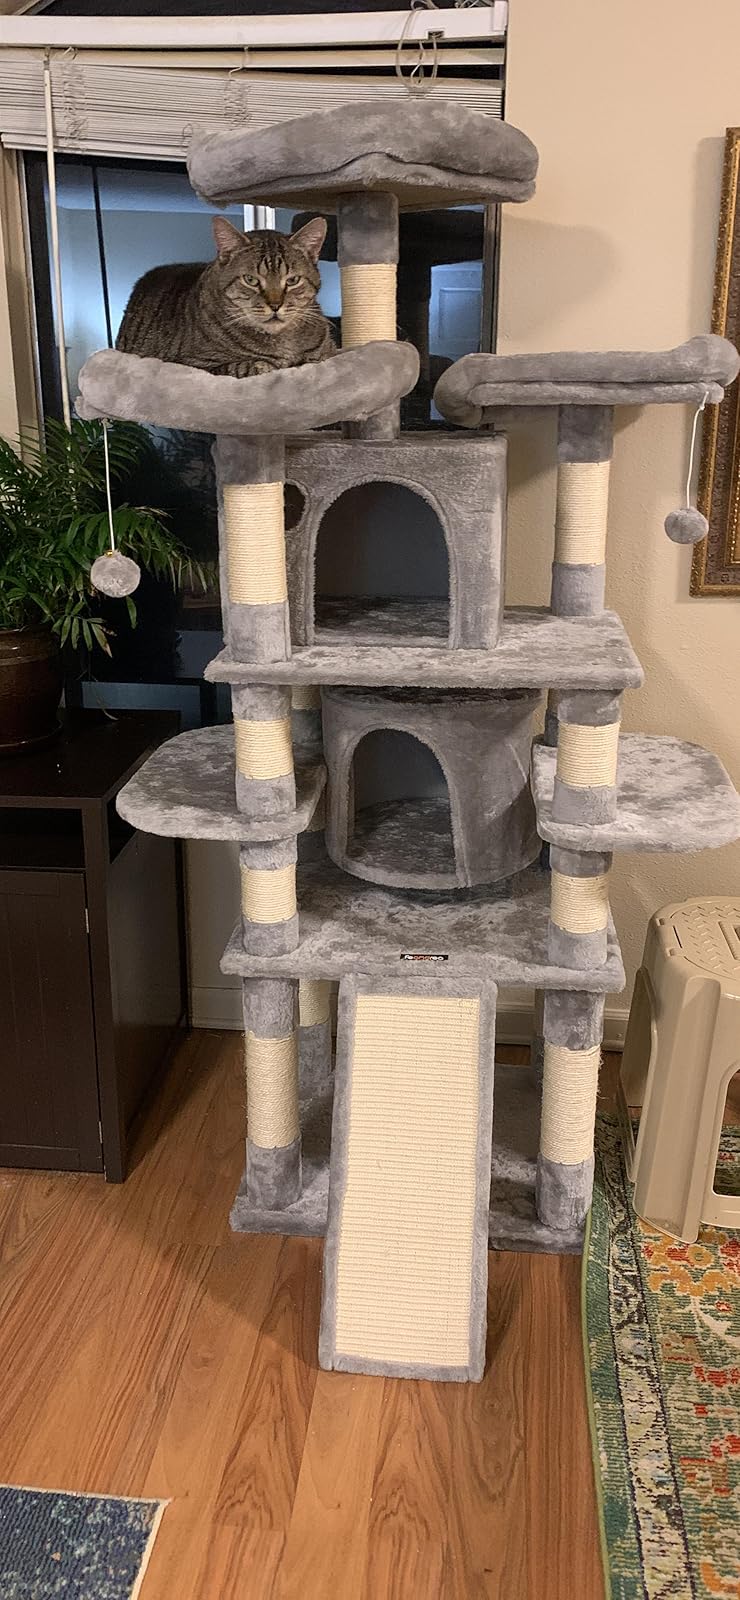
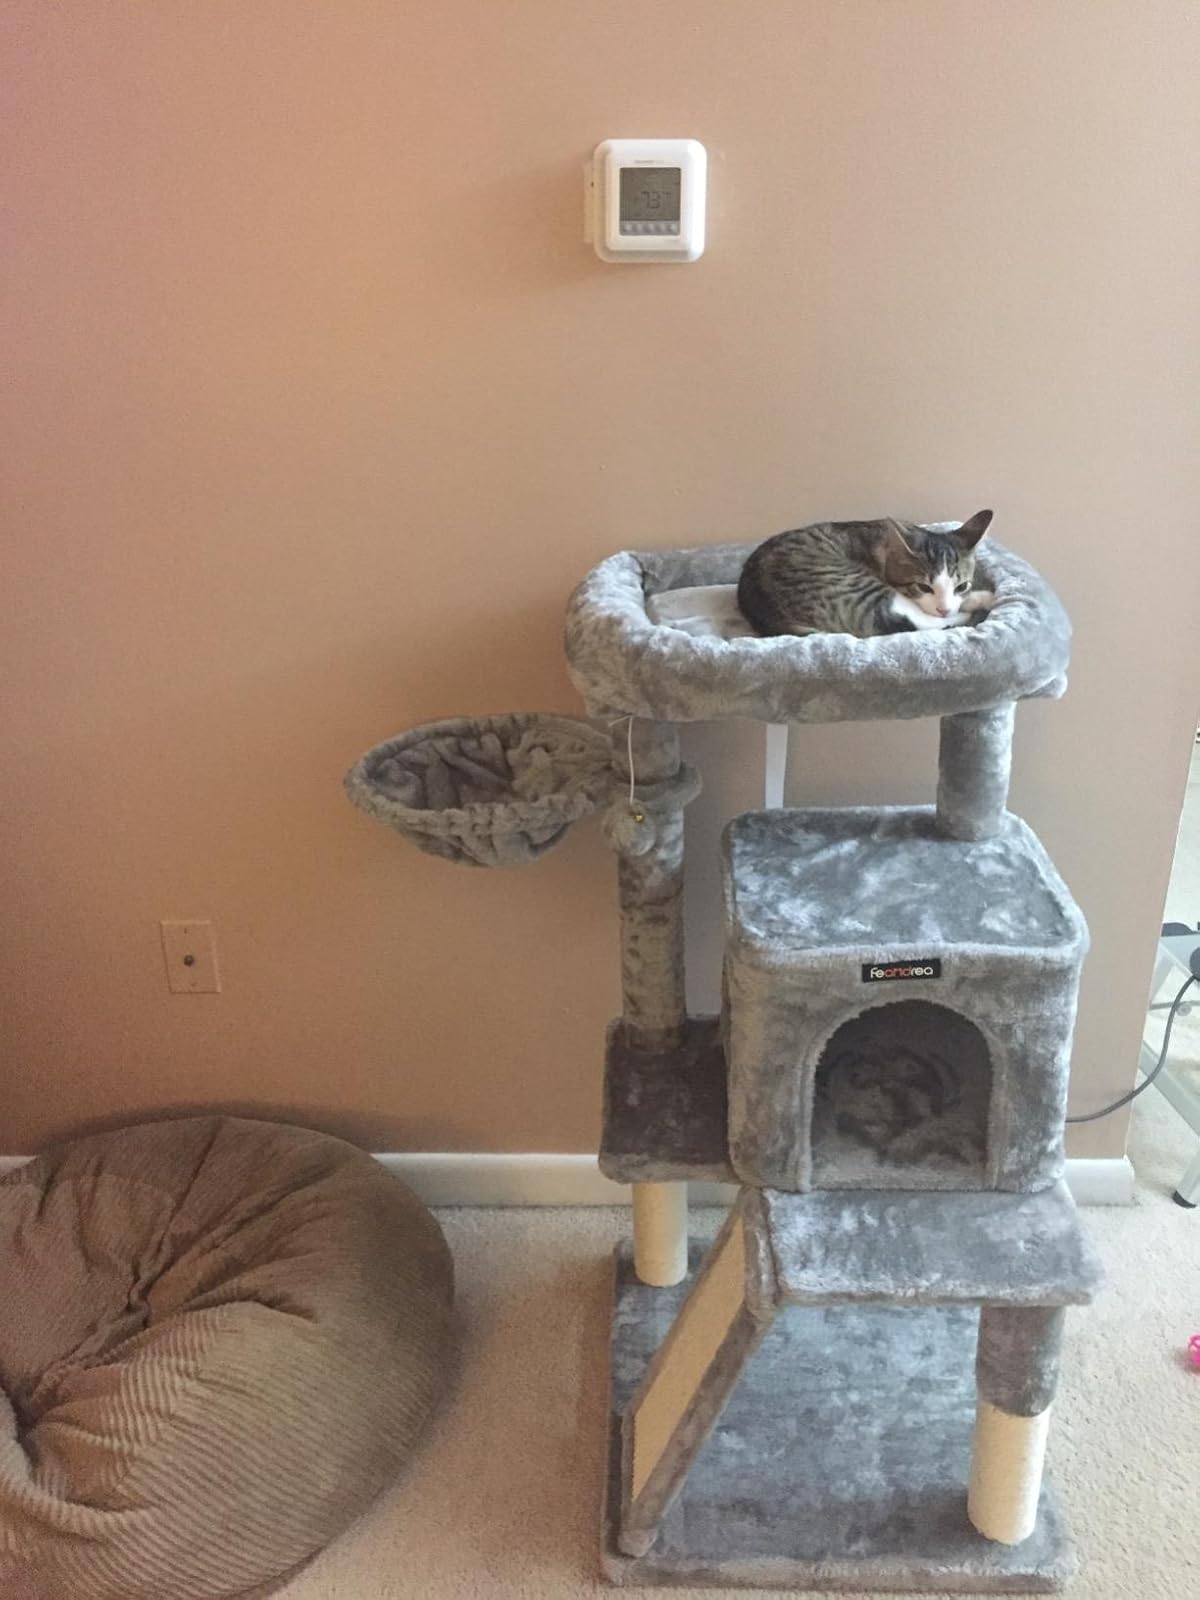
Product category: items_cat tree
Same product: no